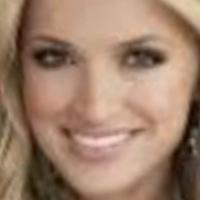
Age group: age 21-30